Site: brandenburg
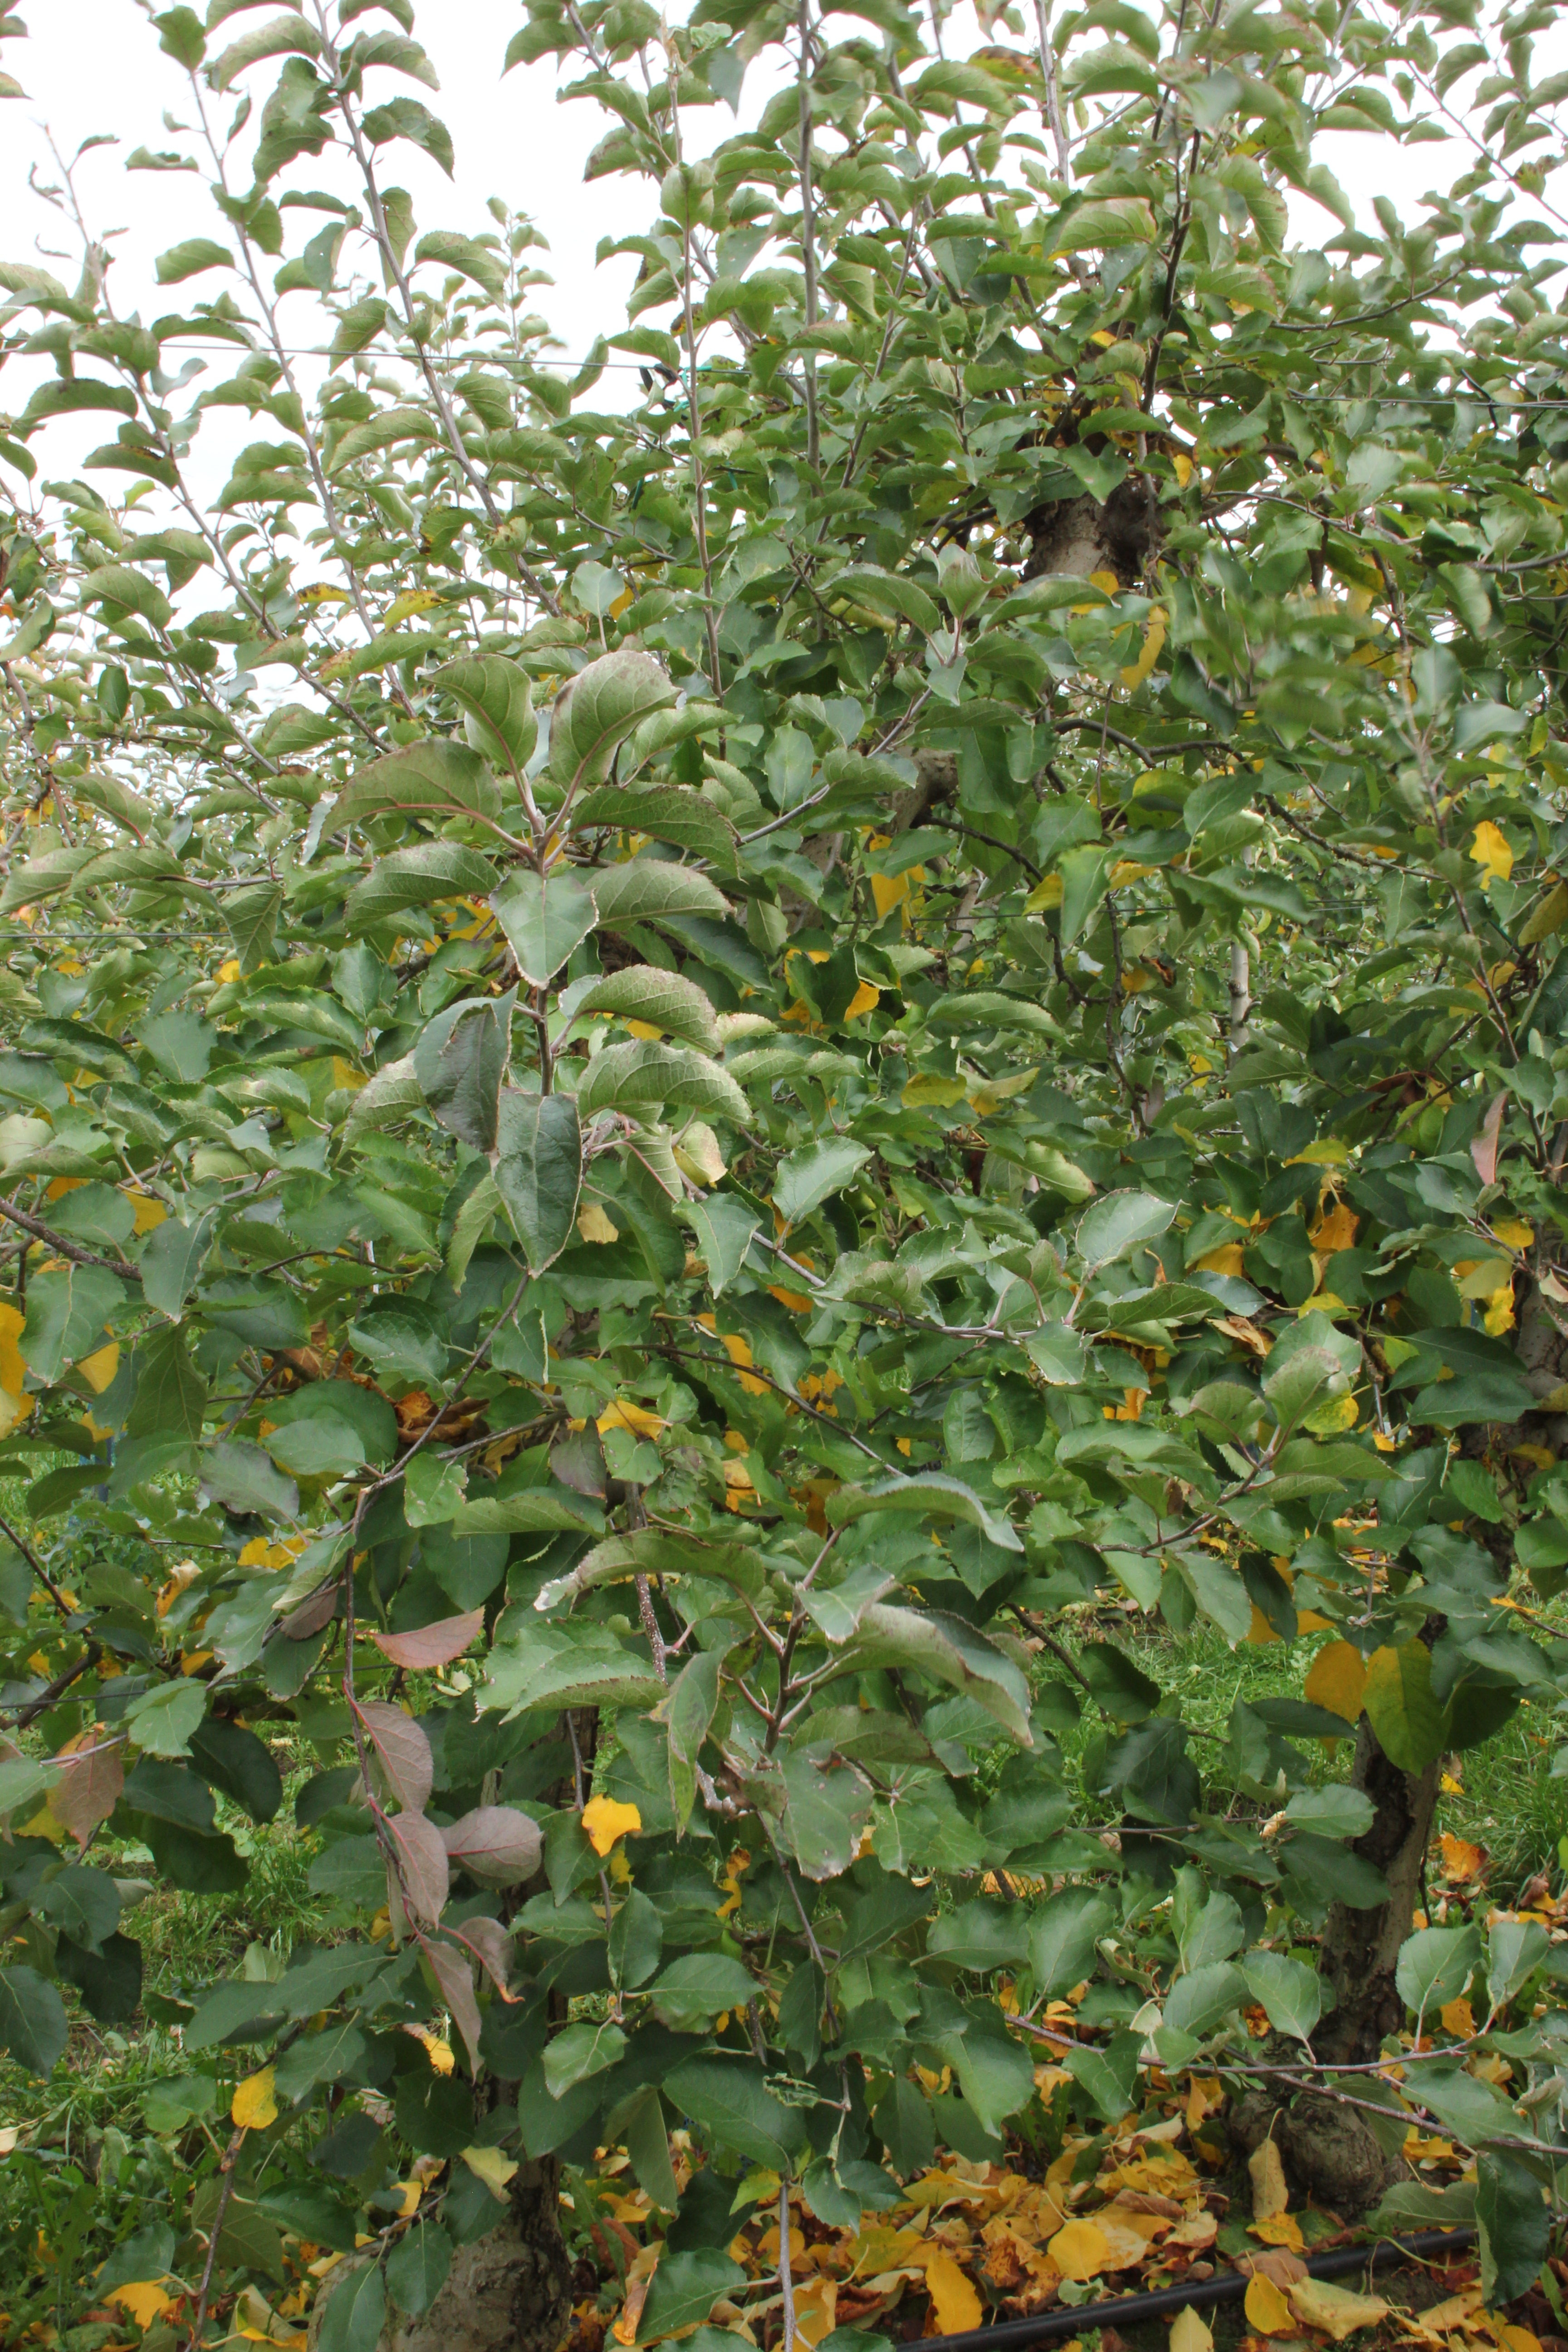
Growth stage (BBCH 91): Senescence, beginning of dormancy